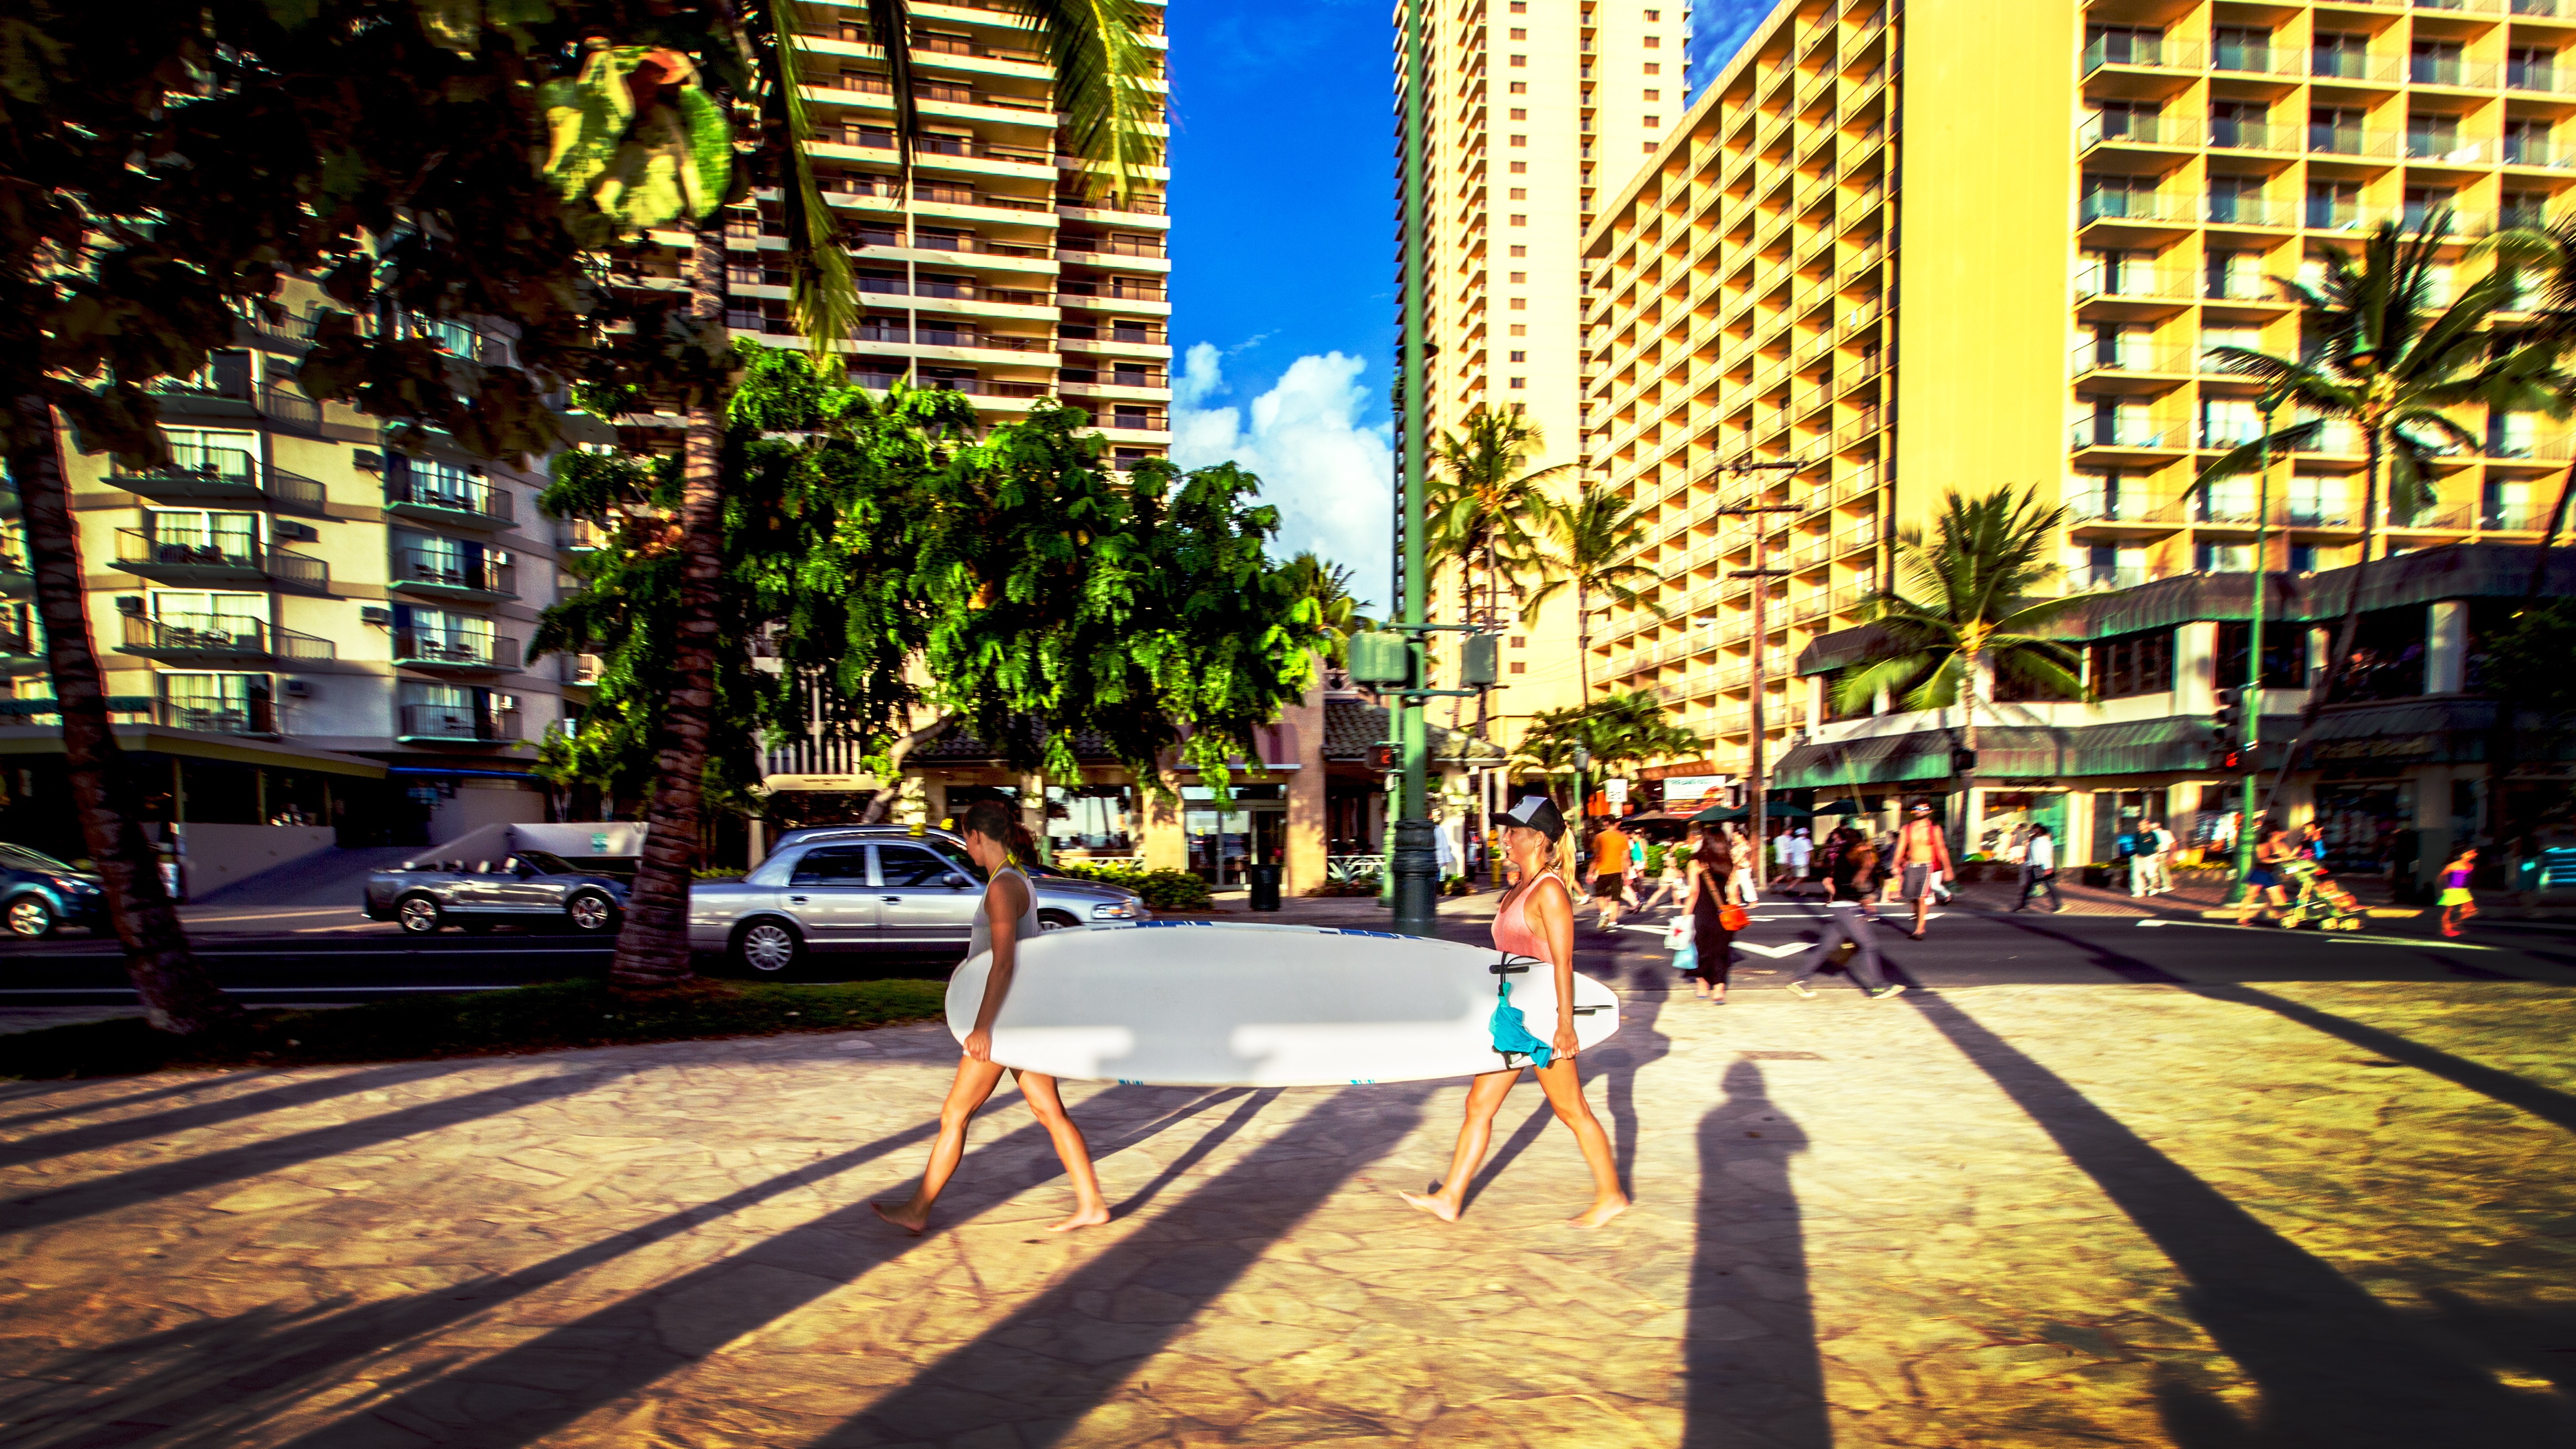
pedestrian, road, street, night, town, city, cityscape, downtown, evening, plaza, tourism, infrastructure, neighbourhood, urban area